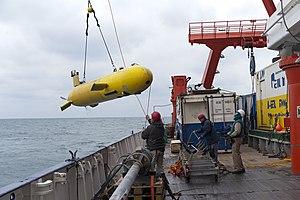
Déploiement du véhicule sous-marin autonome MARUM-SEAL depuis le navire de recherche RV Meteor en mer Noire
Le FS Meteor est un navire océanographique multidisciplinaire allemand exploité par l'Université de Hambourg. Il opère principalement dans les régions de l'Atlantique, de l'océan Pacifique oriental et de l'océan Indien occidental, ainsi que dans la mer Méditerranée et la mer Baltique. L’actuel Meteor est le troisième navire de recherche allemand du même nom.